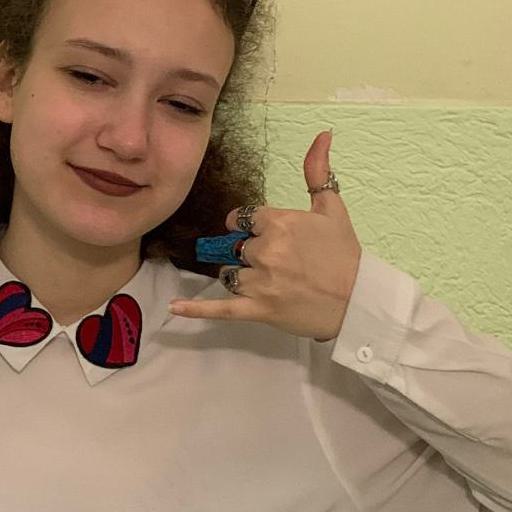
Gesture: call